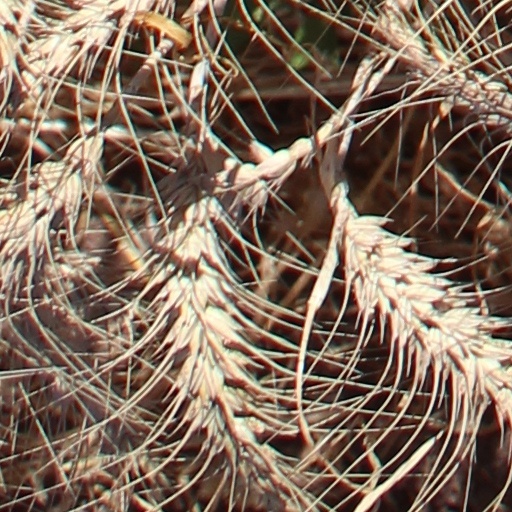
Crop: wheat